Shatrin

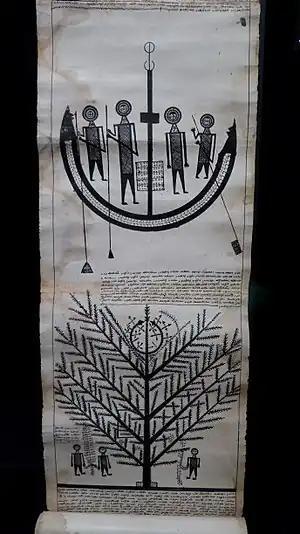
An 18th-century manuscript of the "Scroll of Abatur" in the Bodleian Library, Oxford. The illustration on top depicts the ship "Shahrat" ferrying Mandaean souls towards the house of Abatur, while the lower illustration shows the tree of Shatrin with the souls of unbaptized children.

In Mandaeism, Shatrin is a heavenly tree mentioned in the "Scroll of Abatur". Shatrin is where the souls of unbaptized Mandaean children are temporarily nourished for 30 days. On the 30th day, Hibil Ziwa baptizes the souls of the children, who then continue on to the World of Light. The tree has a length of 360,000 parasangs according to the "Scroll of Abatur".